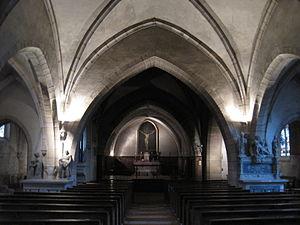
Église Saint-Bernard de Fontaine-lès-Dijon
Alèthe de Montbard ou Aleth ou Alette bienheureuse et mère de saint Bernard de Clairvaux. Elle est fêtée le 4 avril.
Bernard de Fontaine, abbé de Clairvaux, né en 1090 à Fontaine-lès-Dijon et mort le 20 août 1153 à l'abbaye de Clairvaux, est un moine bourguignon, réformateur de la vie religieuse catholique.